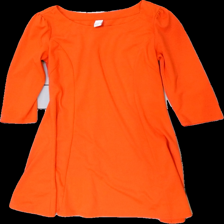
View: front
Type: Dress
Category: Ladies
Brand: Not in the list
Brand text on label: Vila
Colors: Orange
Material: 77% polyester, 23% cotton
Pattern: Other
Cut: Regular, C-collar
Size: XL
Season: All
Price range: <50
Recommended usage: Export